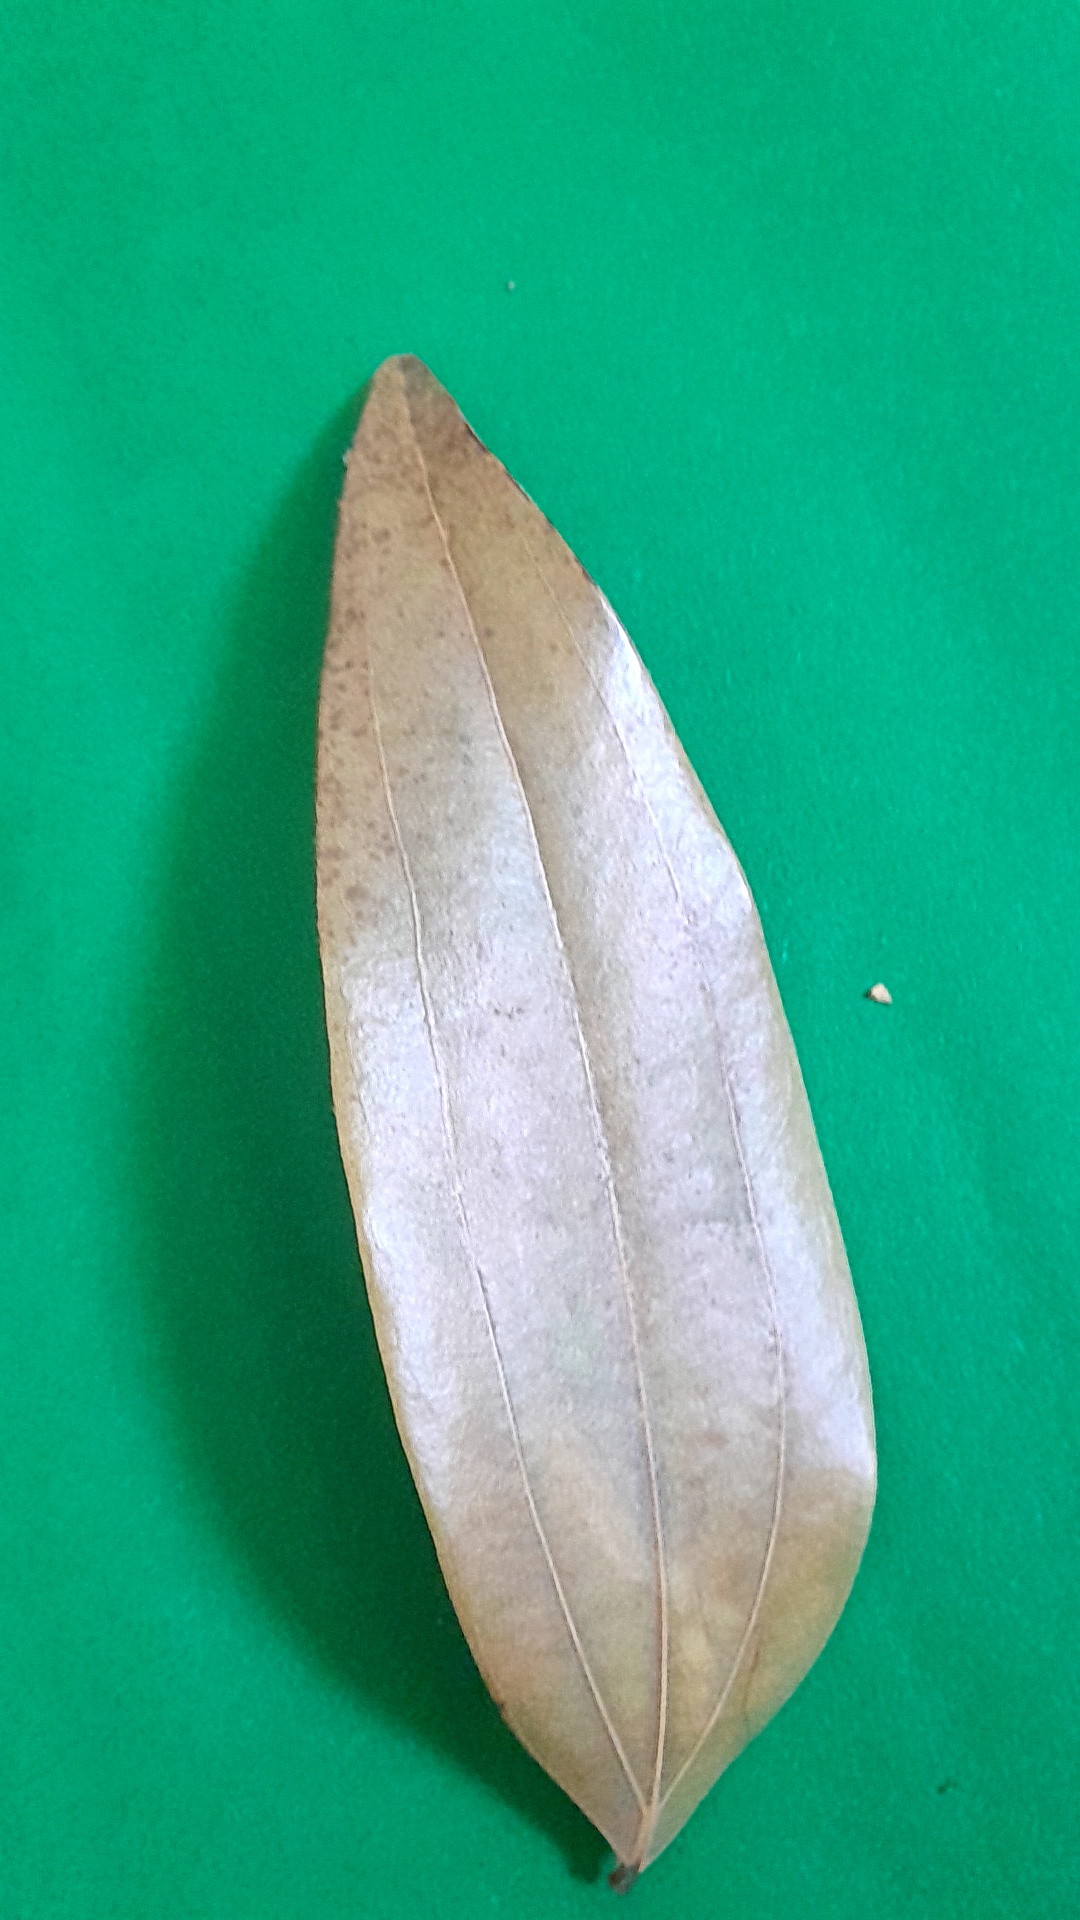
Label: Dry Leaf